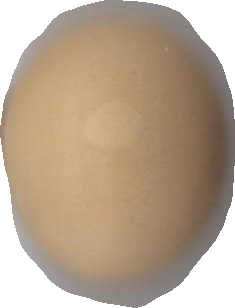
Variety: Grobogan